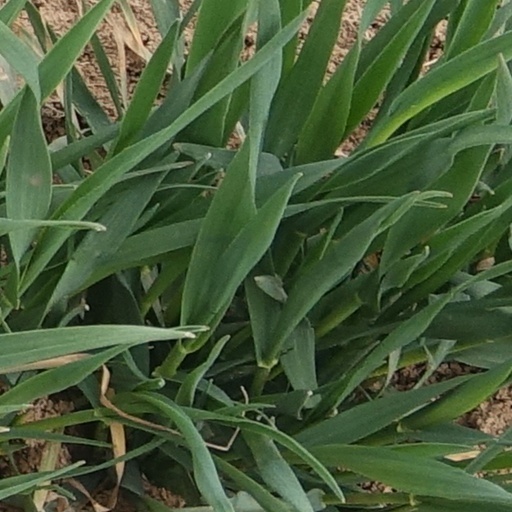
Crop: wheat